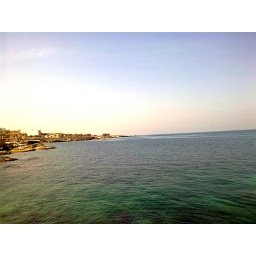
...it's only water and sand, and in the ocean we'll hold hands...